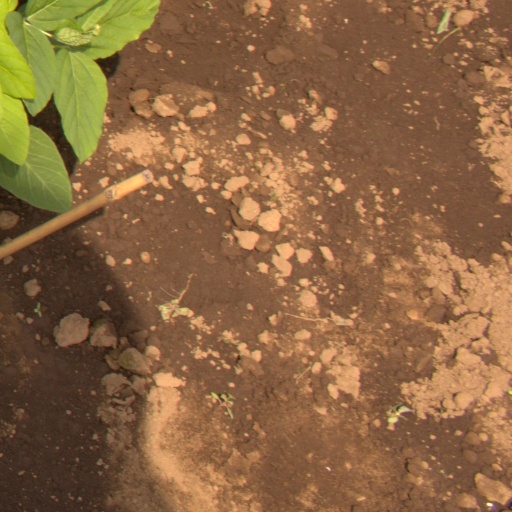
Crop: soybean